Porac

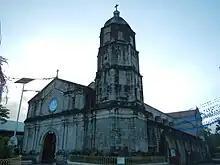
Façade of Santa Catalina de Alejandria Parish Church

Since the founding of the town of Porac in 1867, various Roman Catholic structures have been built in the area to aid in the religious practices of the devout Kapampangans. As of writing, three notable Spanish-era religious structures are extant within the municipality. The largest of the three, the Santa Catalina de Alejandria Church is located at Barangay Poblacion and still functions as one of Porac's main parochial structures. The other two are currently utilized as barangay chapels.